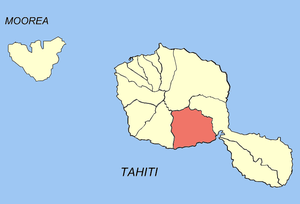
Teva I Uta est une commune de la Polynésie française dans l'île de Tahiti. Elle est située sur le littoral sud de Tahiti Nui. Les communes associées sont Mataiea et Papeari.